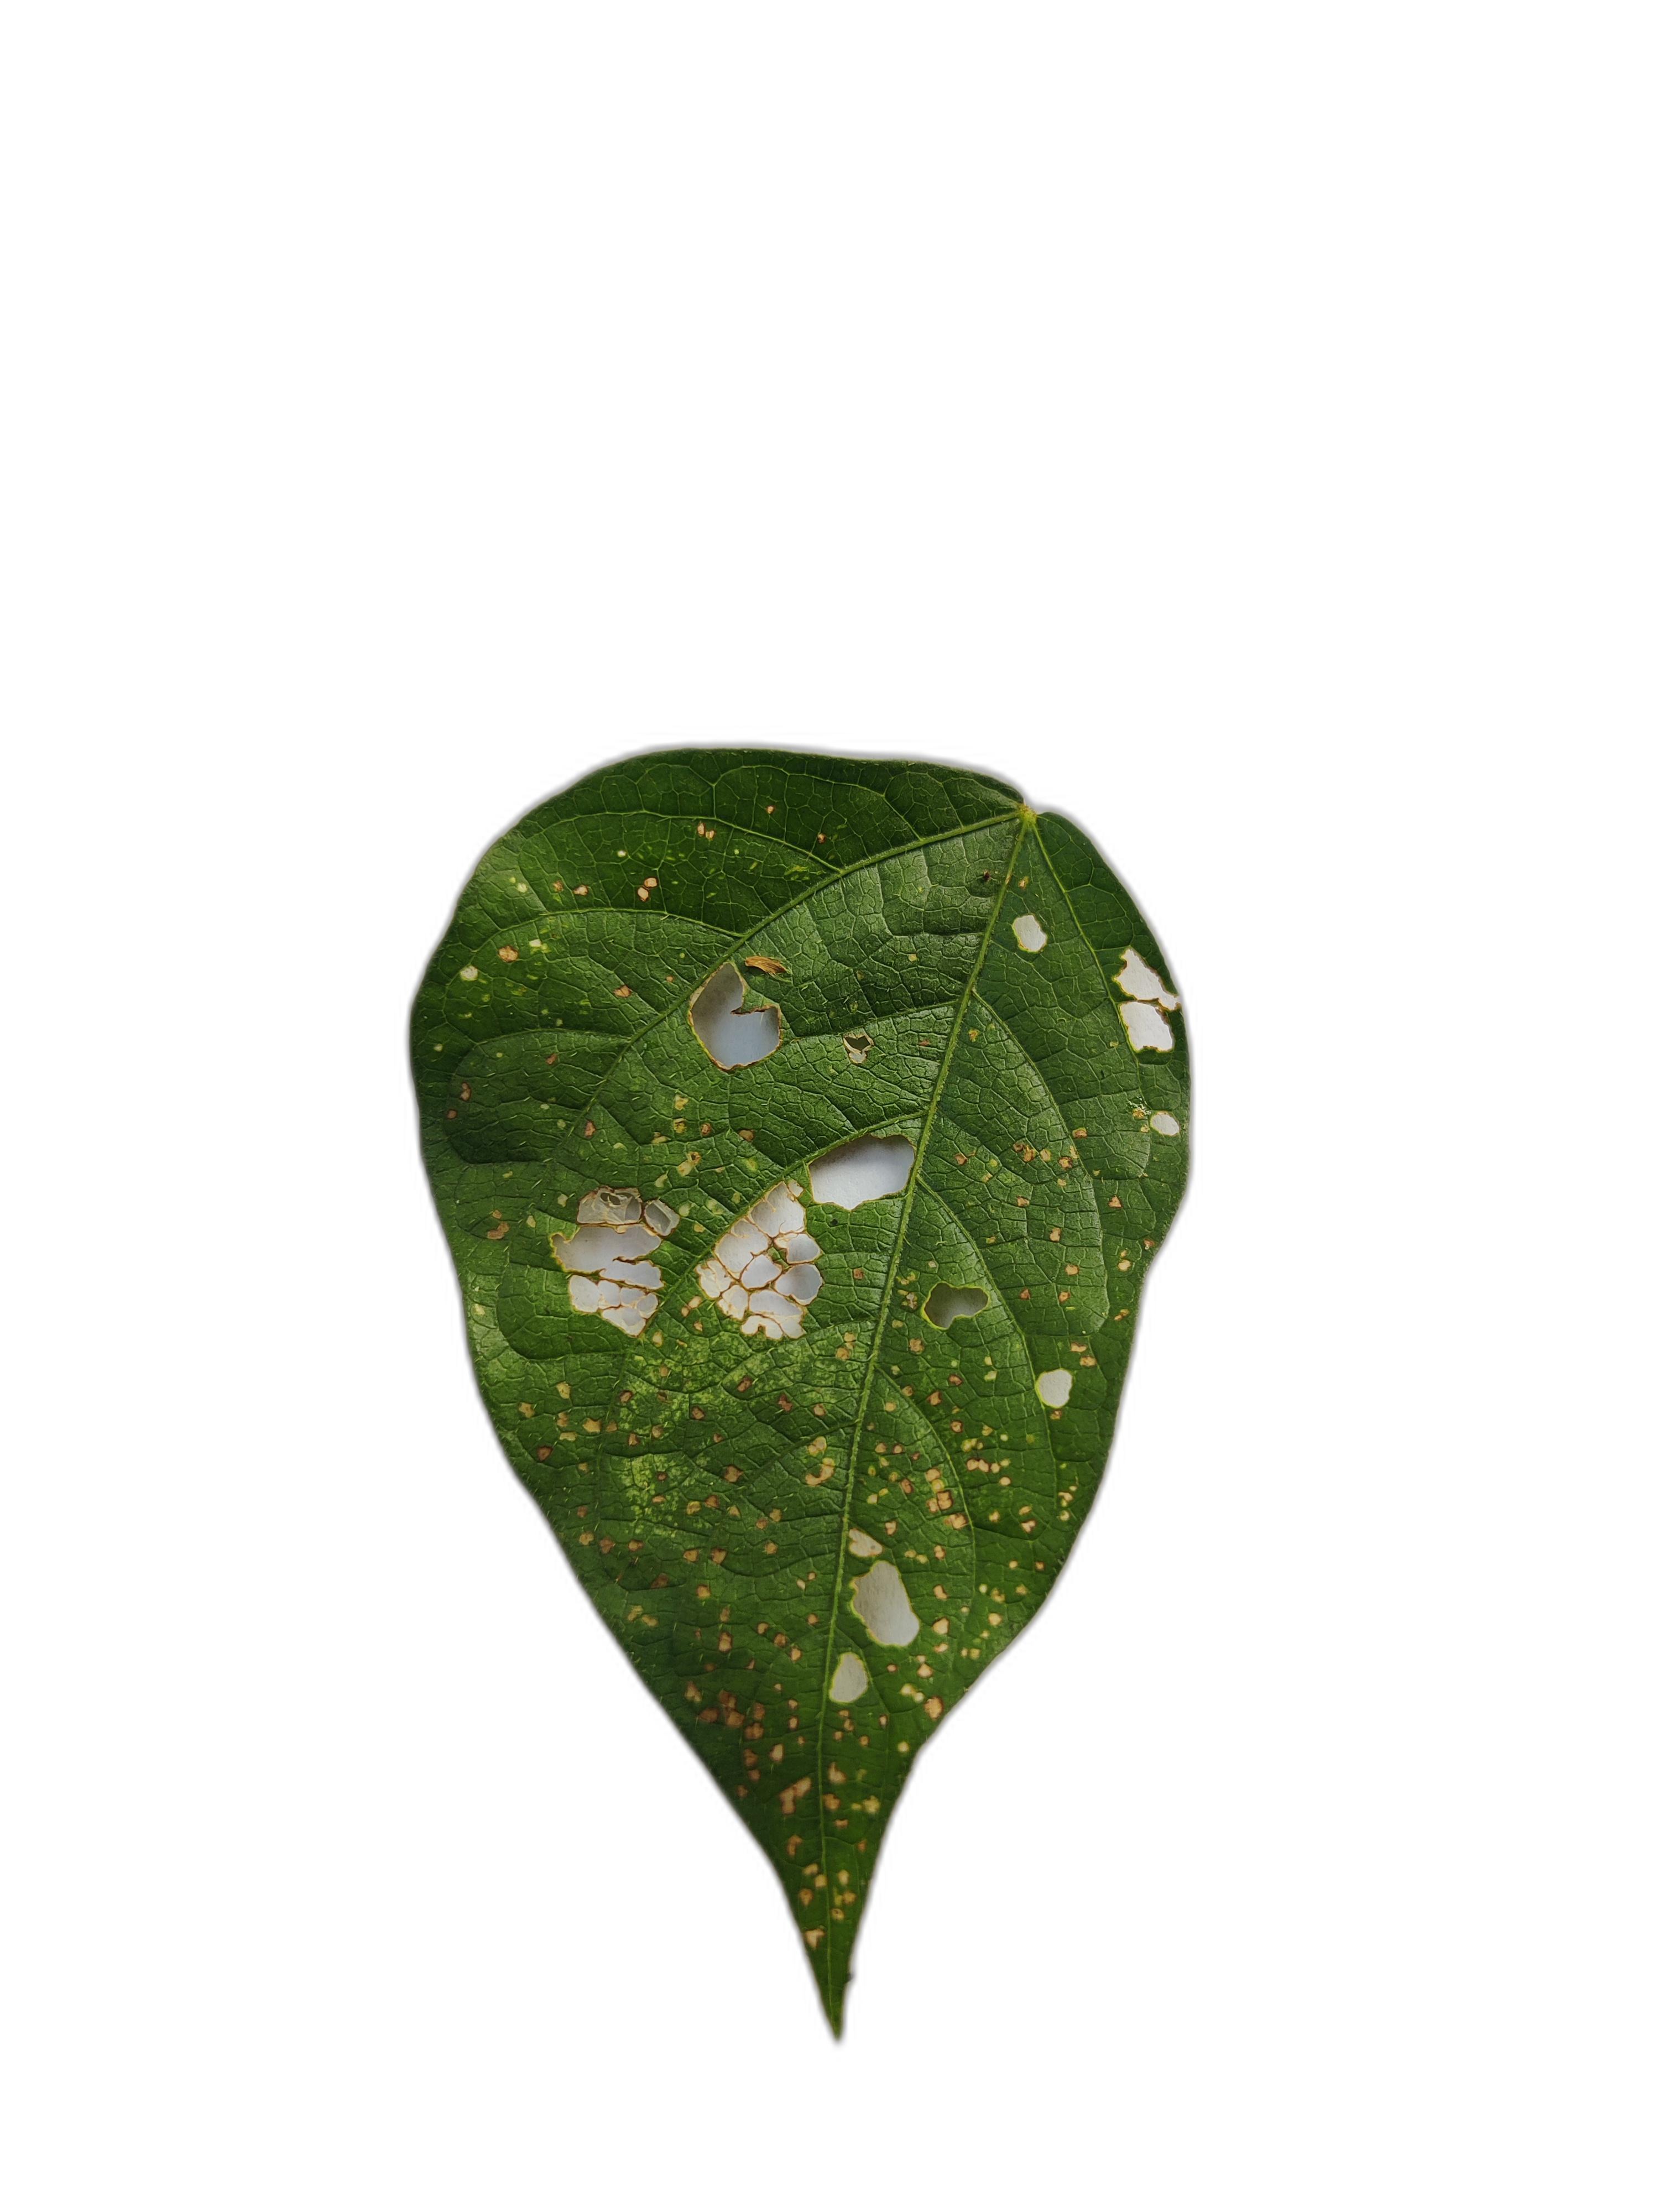
Label: Cercospora leaf spot